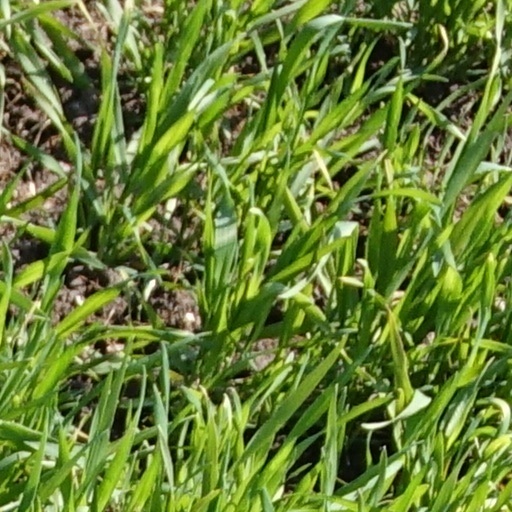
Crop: wheat